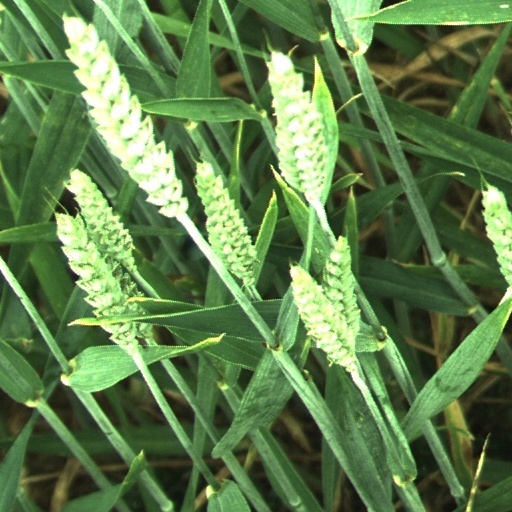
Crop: wheat